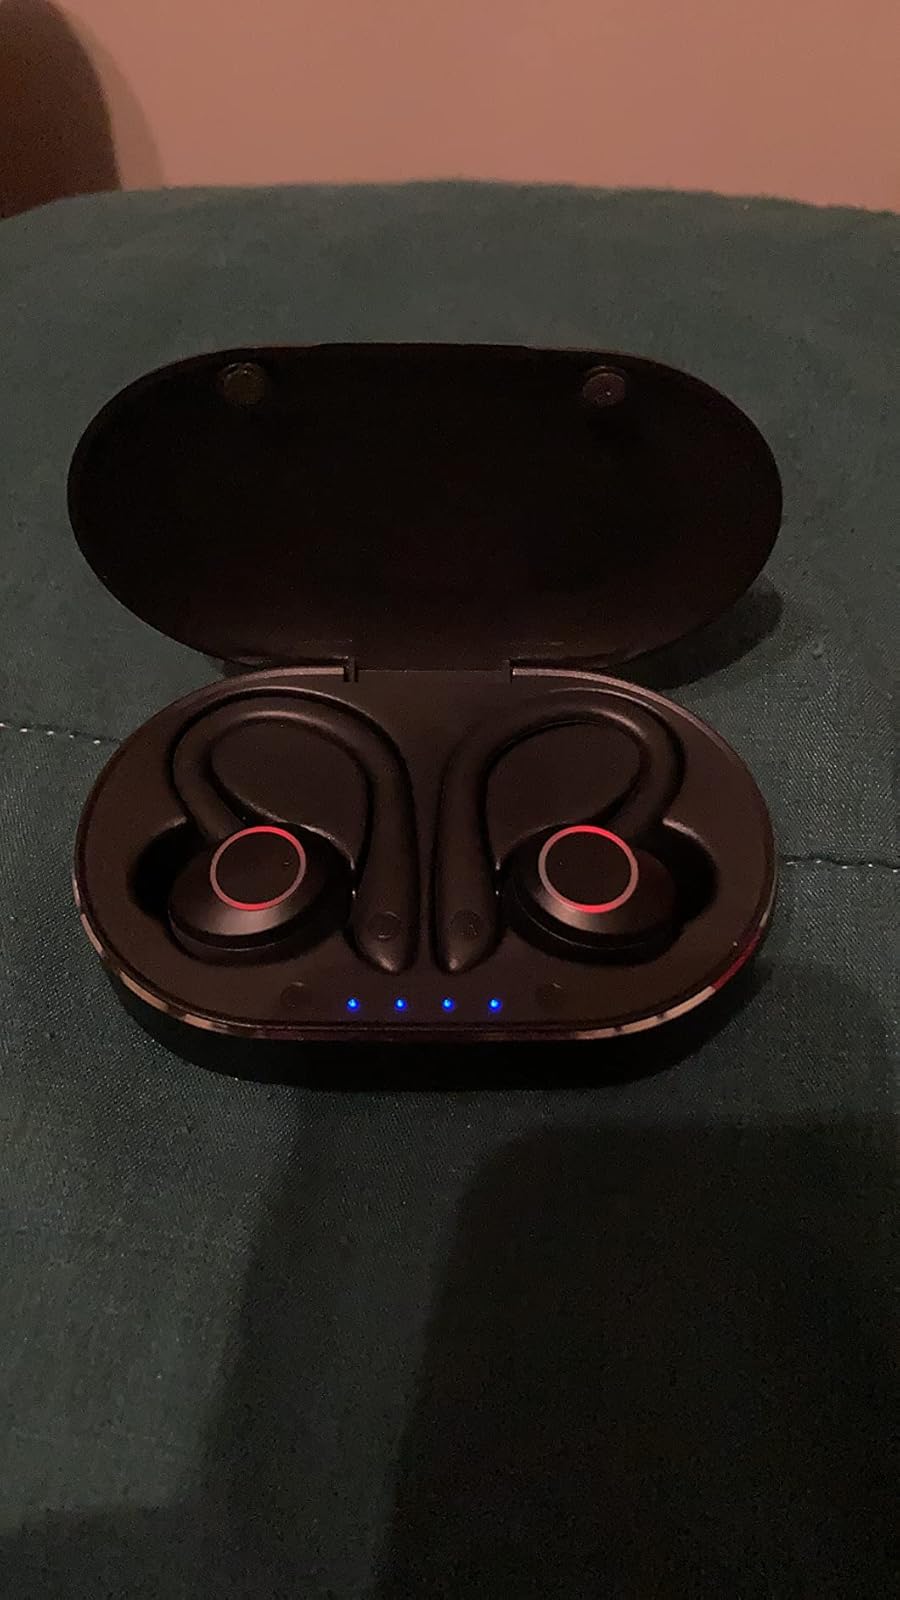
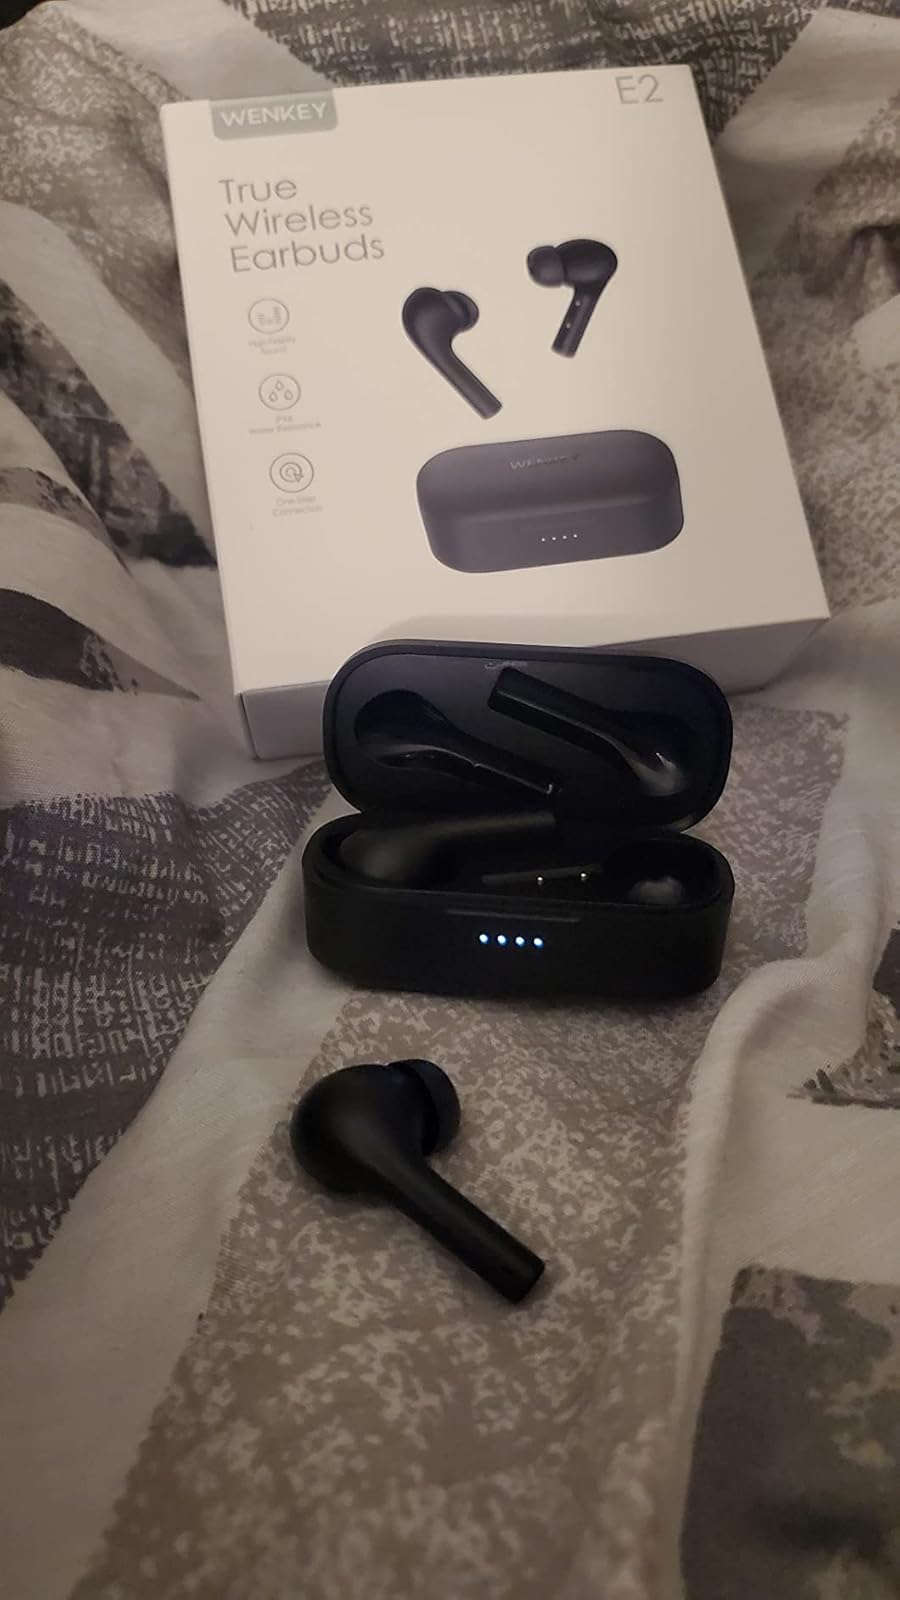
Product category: earbuds
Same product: no